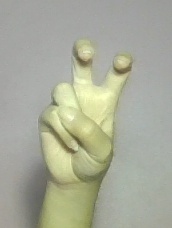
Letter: toot